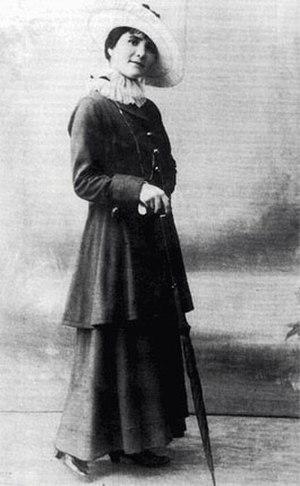
Florbela Espanca, nom de baptême : Flor Bela de Alma da Conceição, est une des plus grandes poétesses portugaises.